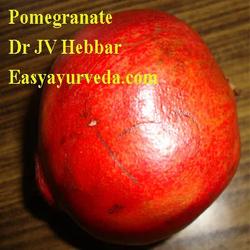
Label: Pomegranate